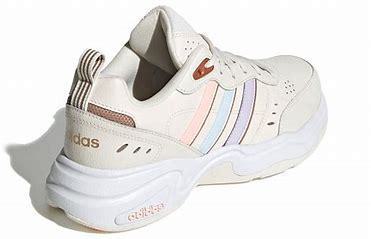
Brand: adidas
Model: NEO Strutter Athletic